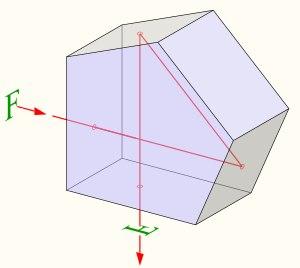
Un pentaprisme, parfois appelée équerre optique est un type de prisme optique non dispersif à base pentagonale irrégulière qui permet de dévier un rayon de 90°. Le milieu optique n'étant pas nécessaire à la déviation du faisceau, il existe une variante, de coût de fabrication moins élevé, appelée pentamiroir.
Un prisme est un bloc de verre taillé, composé classiquement de trois faces sur une base triangulaire mais cela peut adopter des formes plus complexes et éloignées du prisme à base triangulaire usuel. C'est un instrument optique utilisé pour réfracter la lumière, la réfléchir ou la disperser. Des prismes spéciaux peuvent aussi servir à diffracter la lumière, la polariser ou en séparer les polarisations ou encore créer des interférences.